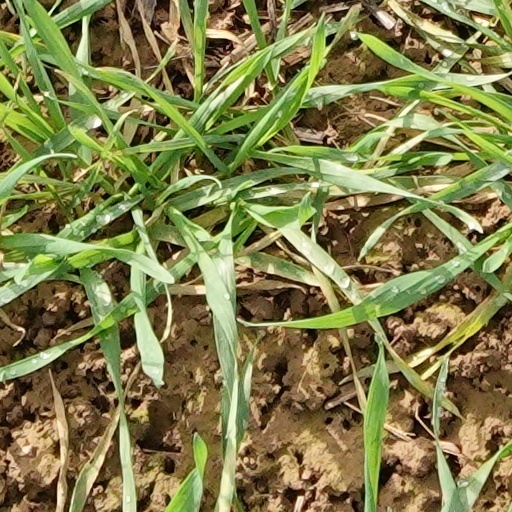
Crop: wheat